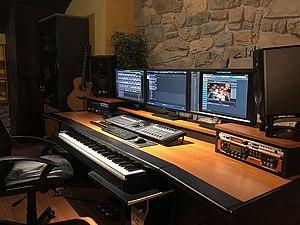
Luca Turilli, né le 5 mars 1972 est un compositeur, arrangeur et producteur italien, claviériste, pianiste et guitariste, il est constamment engagé dans divers projets musicaux.